Head covering for Jewish women

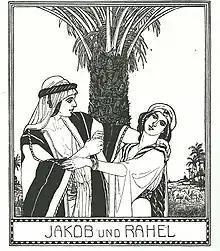
Rahel (right) with her head covered by a scarf

Numbers 5:18 requires, as part of the sotah ritual, that a married woman's head be made (a word which has been understood to mean 'uncovered' or 'with loose hair'), suggesting that, normally, her hair is not . According to the Talmud, this indicates that the Torah prohibits married women in general from appearing in public.